History of golf

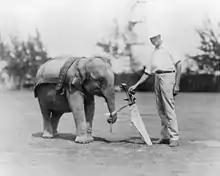
A young trained elephant used as a caddy on a Florida golf course in 1922

In 1597, the crew of Willem Barentsz played "colf" during their stay at Nova Zembla, as recorded by Gerrit de Veer in his diary: